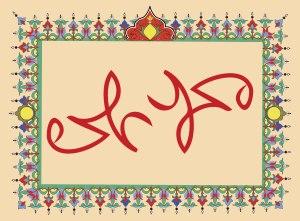
L'alévisme regroupe des membres de l'islam dits hétérodoxes et revendique en son sein la tradition universelle et originelle de l'islam et plus largement de toutes les religions monothéistes. L'alévisme se rattache au chiisme duodécimain à travers le sixième imam et à Haci Bektaş Veli, fondateur de l'ordre des bektachi dont la généalogie mythique remonte aussi au sixième imam. Il se classe dans les traditions soufies et ses croyances sont assimilables au panenthéisme. Bien qu'il soit de tradition très ancienne, certains voient en l'alévisme une philosophie et une croyance propre à lui-même hors de l'islam, et d'autres un courant « libéral » ou « progressiste » de l'islam dont les dogmes diffèrent de ceux du sunnisme et du chiisme dit jafarisme.